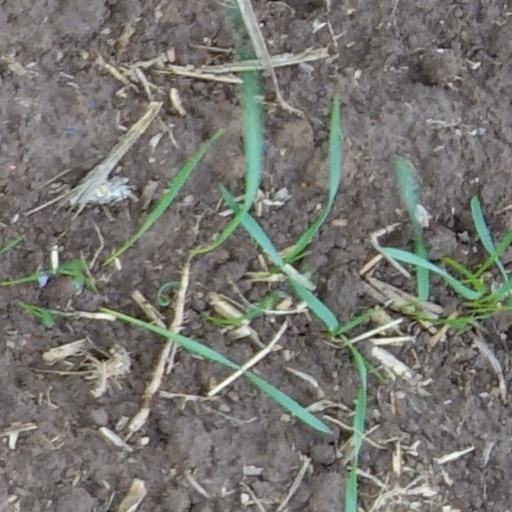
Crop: wheat